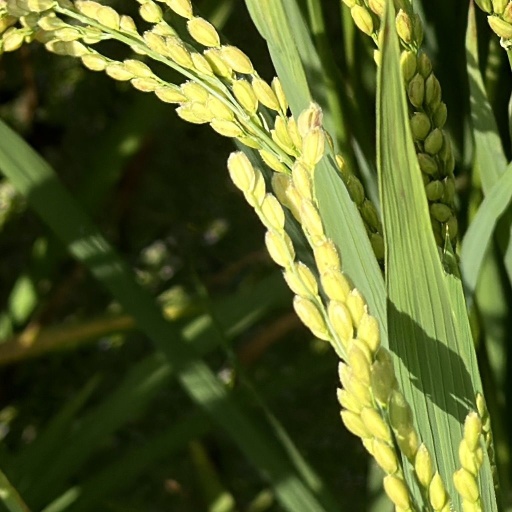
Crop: rice